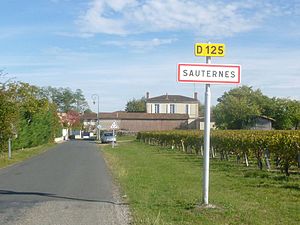
Sauternes
Vingård i Sauternes
Sauternes er en fransk kommune med 766 indbyggere i departementet Gironde i regionen Nouvelle-Aquitaine. Den tilhører canton Le Sud-Gironde i arrondissement Langon og er medlem af kommuneforbundet Sud Gironde. Stedet ligger ca. 40 km sydøst for Bordeaux.